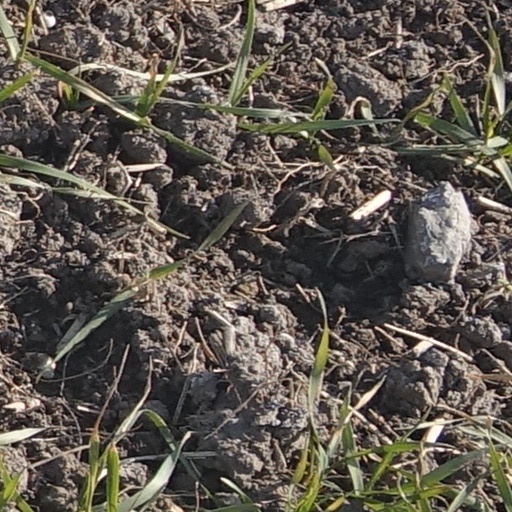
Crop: wheat